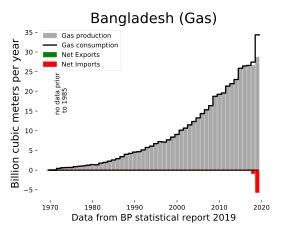
Le secteur de l'énergie au Bangladesh est caractérisé par une consommation par habitant très faible : 0,24 tep en 2016, soit seulement 13 % de la moyenne mondiale, quoique sa part commercialisée progresse rapidement : +70 % en dix ans, de 2008 à 2018. Le gaz naturel et la biomasse traditionnelle sont les énergies les plus utilisées.